PAOK FC

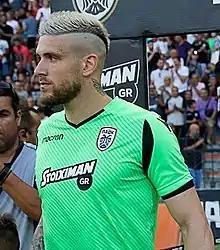
Alexandros Paschalakis

On 11 March 2018, during a championship decider derby against AEK (timeline of events before the game: 24 Feb: PAOK 52pts/AEK 50pts, 25 Feb: PAOK–Olympiacos suspended before kick-off, 26 Feb: Atromitos–AEK 1–1 and PAOK 52pts/AEK 51pts, 4 Mar: Asteras Tripoli–PAOK 3–2, AEK–Panionios 1–0 and AEK 54pts/PAOK 52pts, 5 Mar: first-instance court sentence: PAOK deducted 3pts, game awarded 0–3 to Olympiacos, 2 home games behind closed doors and AEK 54pts/PAOK 49pts, 10 Mar: court of appeal sentence: 3pts returned to PAOK, game awarded 0–3 to Olympiacos, closed doors penalty suspended and AEK 54pts/PAOK 52pts), the president of the team, Ivan Savvidis, stormed onto the pitch when referee Georgios Kominis disallowed a 90th-minute goal scored by Fernando Varela with a header. The goal was initially credited to PAOK by both the referee who pointed the center spot and the linesman who never raised his flag and ran towards the center. About 10–15 seconds later and while PAOK players were celebrating, linesman Pontikis was approached by AEK players who were protesting and approximately 3 minutes after the goal was scored, they altered their decision. The goal was ruled out for offside (according to referee Kominis, Maurício influenced play). Savvidis entered the pitch with few members of his personal guard and Ľuboš Micheľ (former UEFA Elite referee). At first, he ordered his team to leave the pitch, but his request was denied by PAOK captain Vieirinha. Afterwards they went close to the referee, where Micheľ expressed his complaints about the decision. Leaving the pitch 1 minute after his entry, a tension was built between Savvidis and members of AEK bench and moments later Savvidis took off his jacket and a gun appeared attached to his belt. The referee suspended the game and sent the two teams to the dressing rooms. Savvidis tried to enter into the referees' dressing room, but he was denied entrance by security and few minutes later he left the stadium. Kominis' intention was the game to be continued after 1 hour (and blew his whistle outside the dressing rooms calling the two teams), but AEK general manager Vasilis Dimitriadis approached him and claimed (as can be heard in audio) that the players of AEK were terrified from the incident and could not continue as he felt that their safety was at risk. PAOK vice-president Chrisostomos Gagatsis is heard trying to persuade Dimitriadis to order AEK players to return on the pitch. Soon after, the game was abandoned.